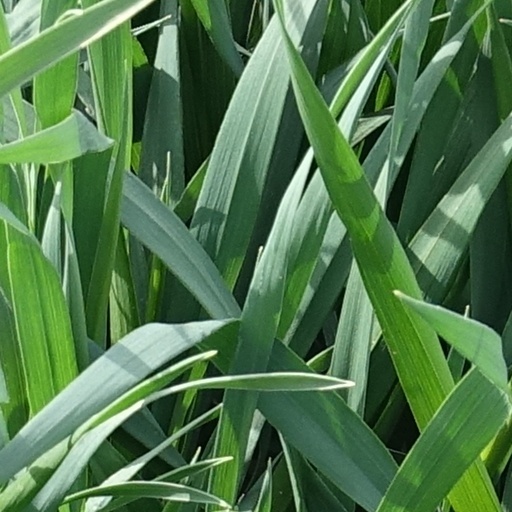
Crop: wheat